Athens, Georgia

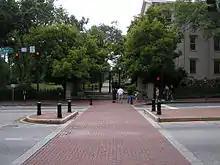
Broad Street in Downtown Athens at an entrance to North Campus of the University of Georgia

In the late 18th century, a trading settlement on the banks of the Oconee River called Cedar Shoals stood where Athens is today. On January 27, 1785, the Georgia General Assembly granted a charter by Abraham Baldwin for the University of Georgia as the first state-supported university. Georgia's control of the area was established following the Oconee War. In 1801, a committee from the university's board of trustees selected a site for the university on a hill above Cedar Shoals, in what was then Jackson County. On July 25, 1801, John Milledge, one of the trustees and later governor of Georgia, bought 633 acres from Daniel Easley and donated it to the university. Milledge named the surrounding area Athens after the city that was home to the Platonic Academy of Plato and Aristotle in Classical Greece.